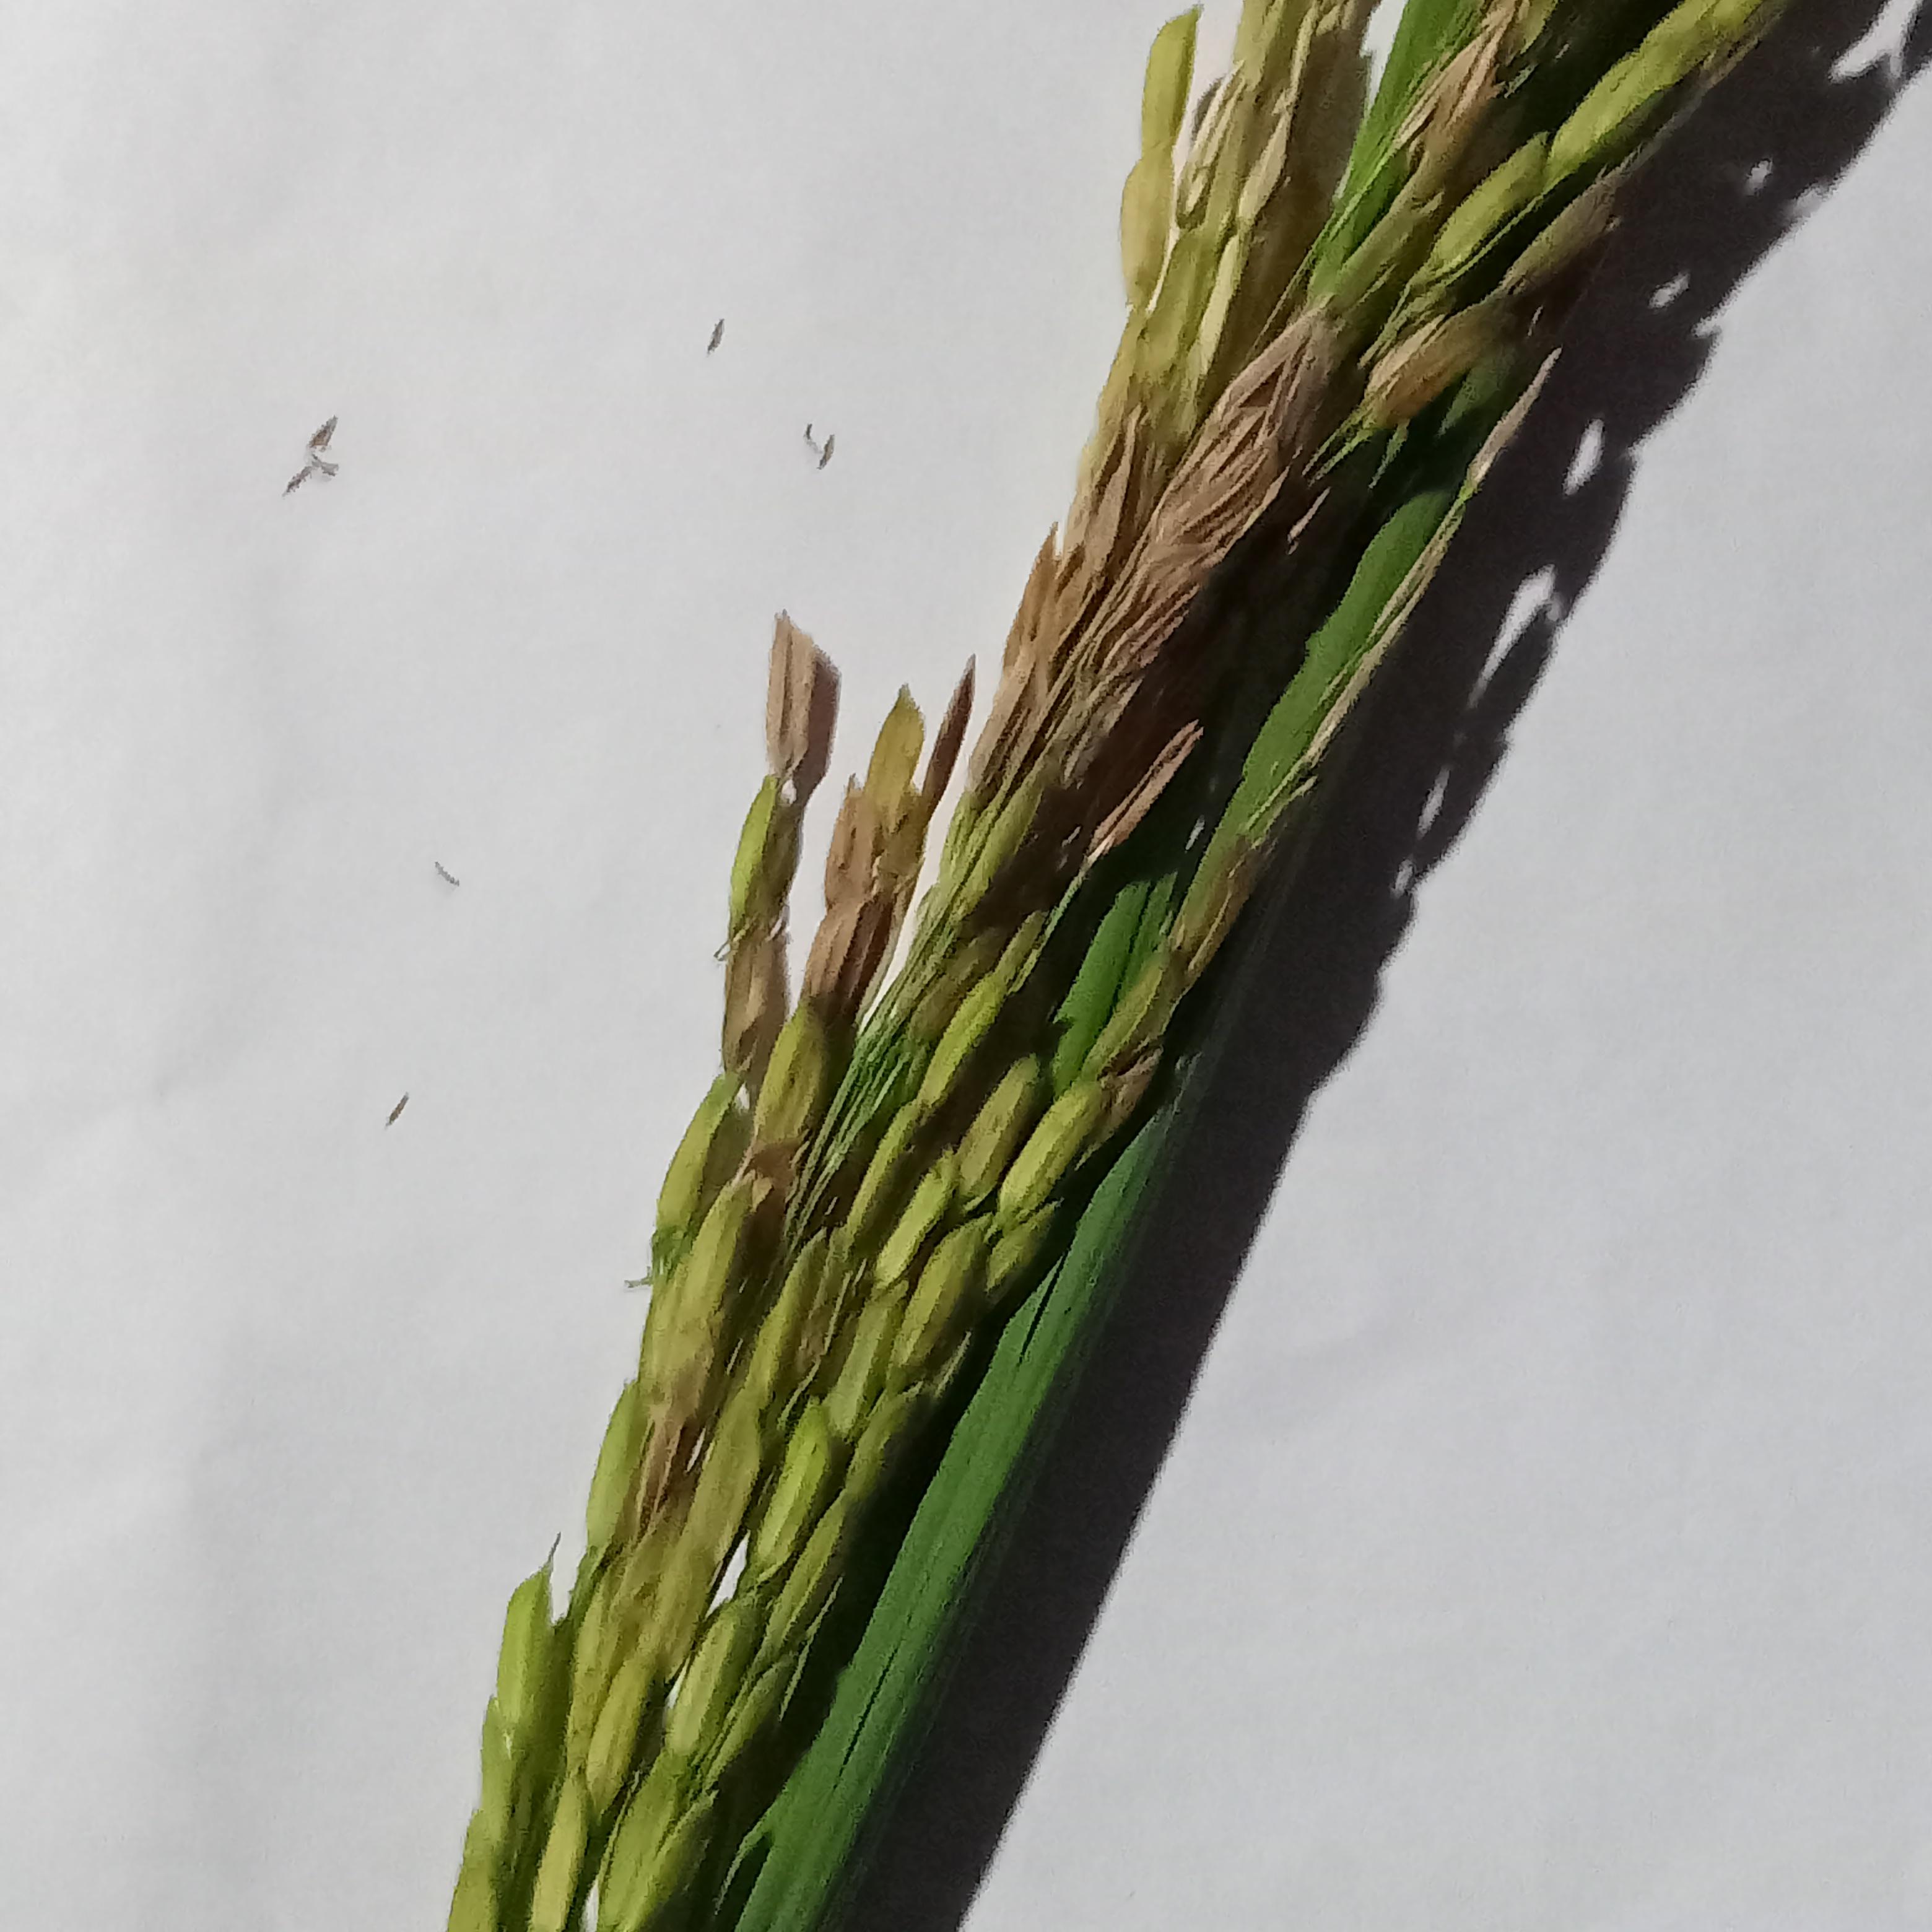
Label: Rice___Neck_Blast